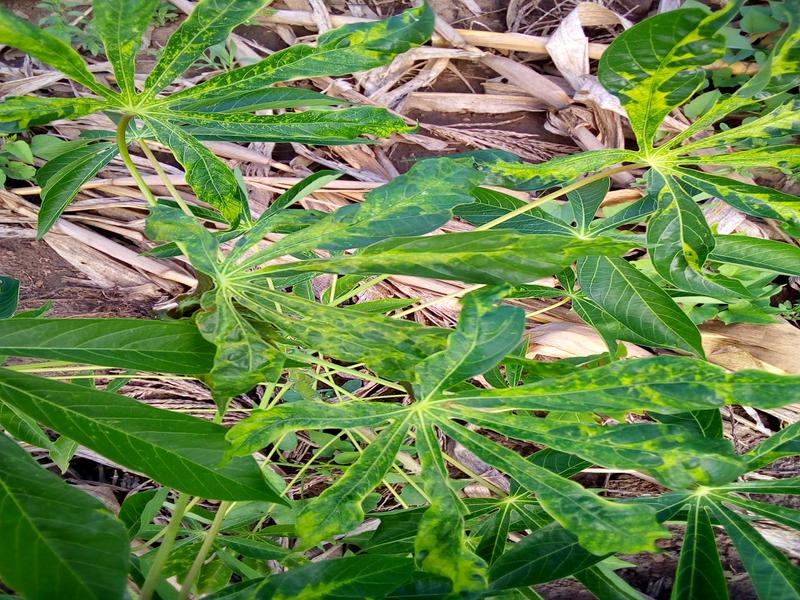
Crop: cassava
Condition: mosaic_disease